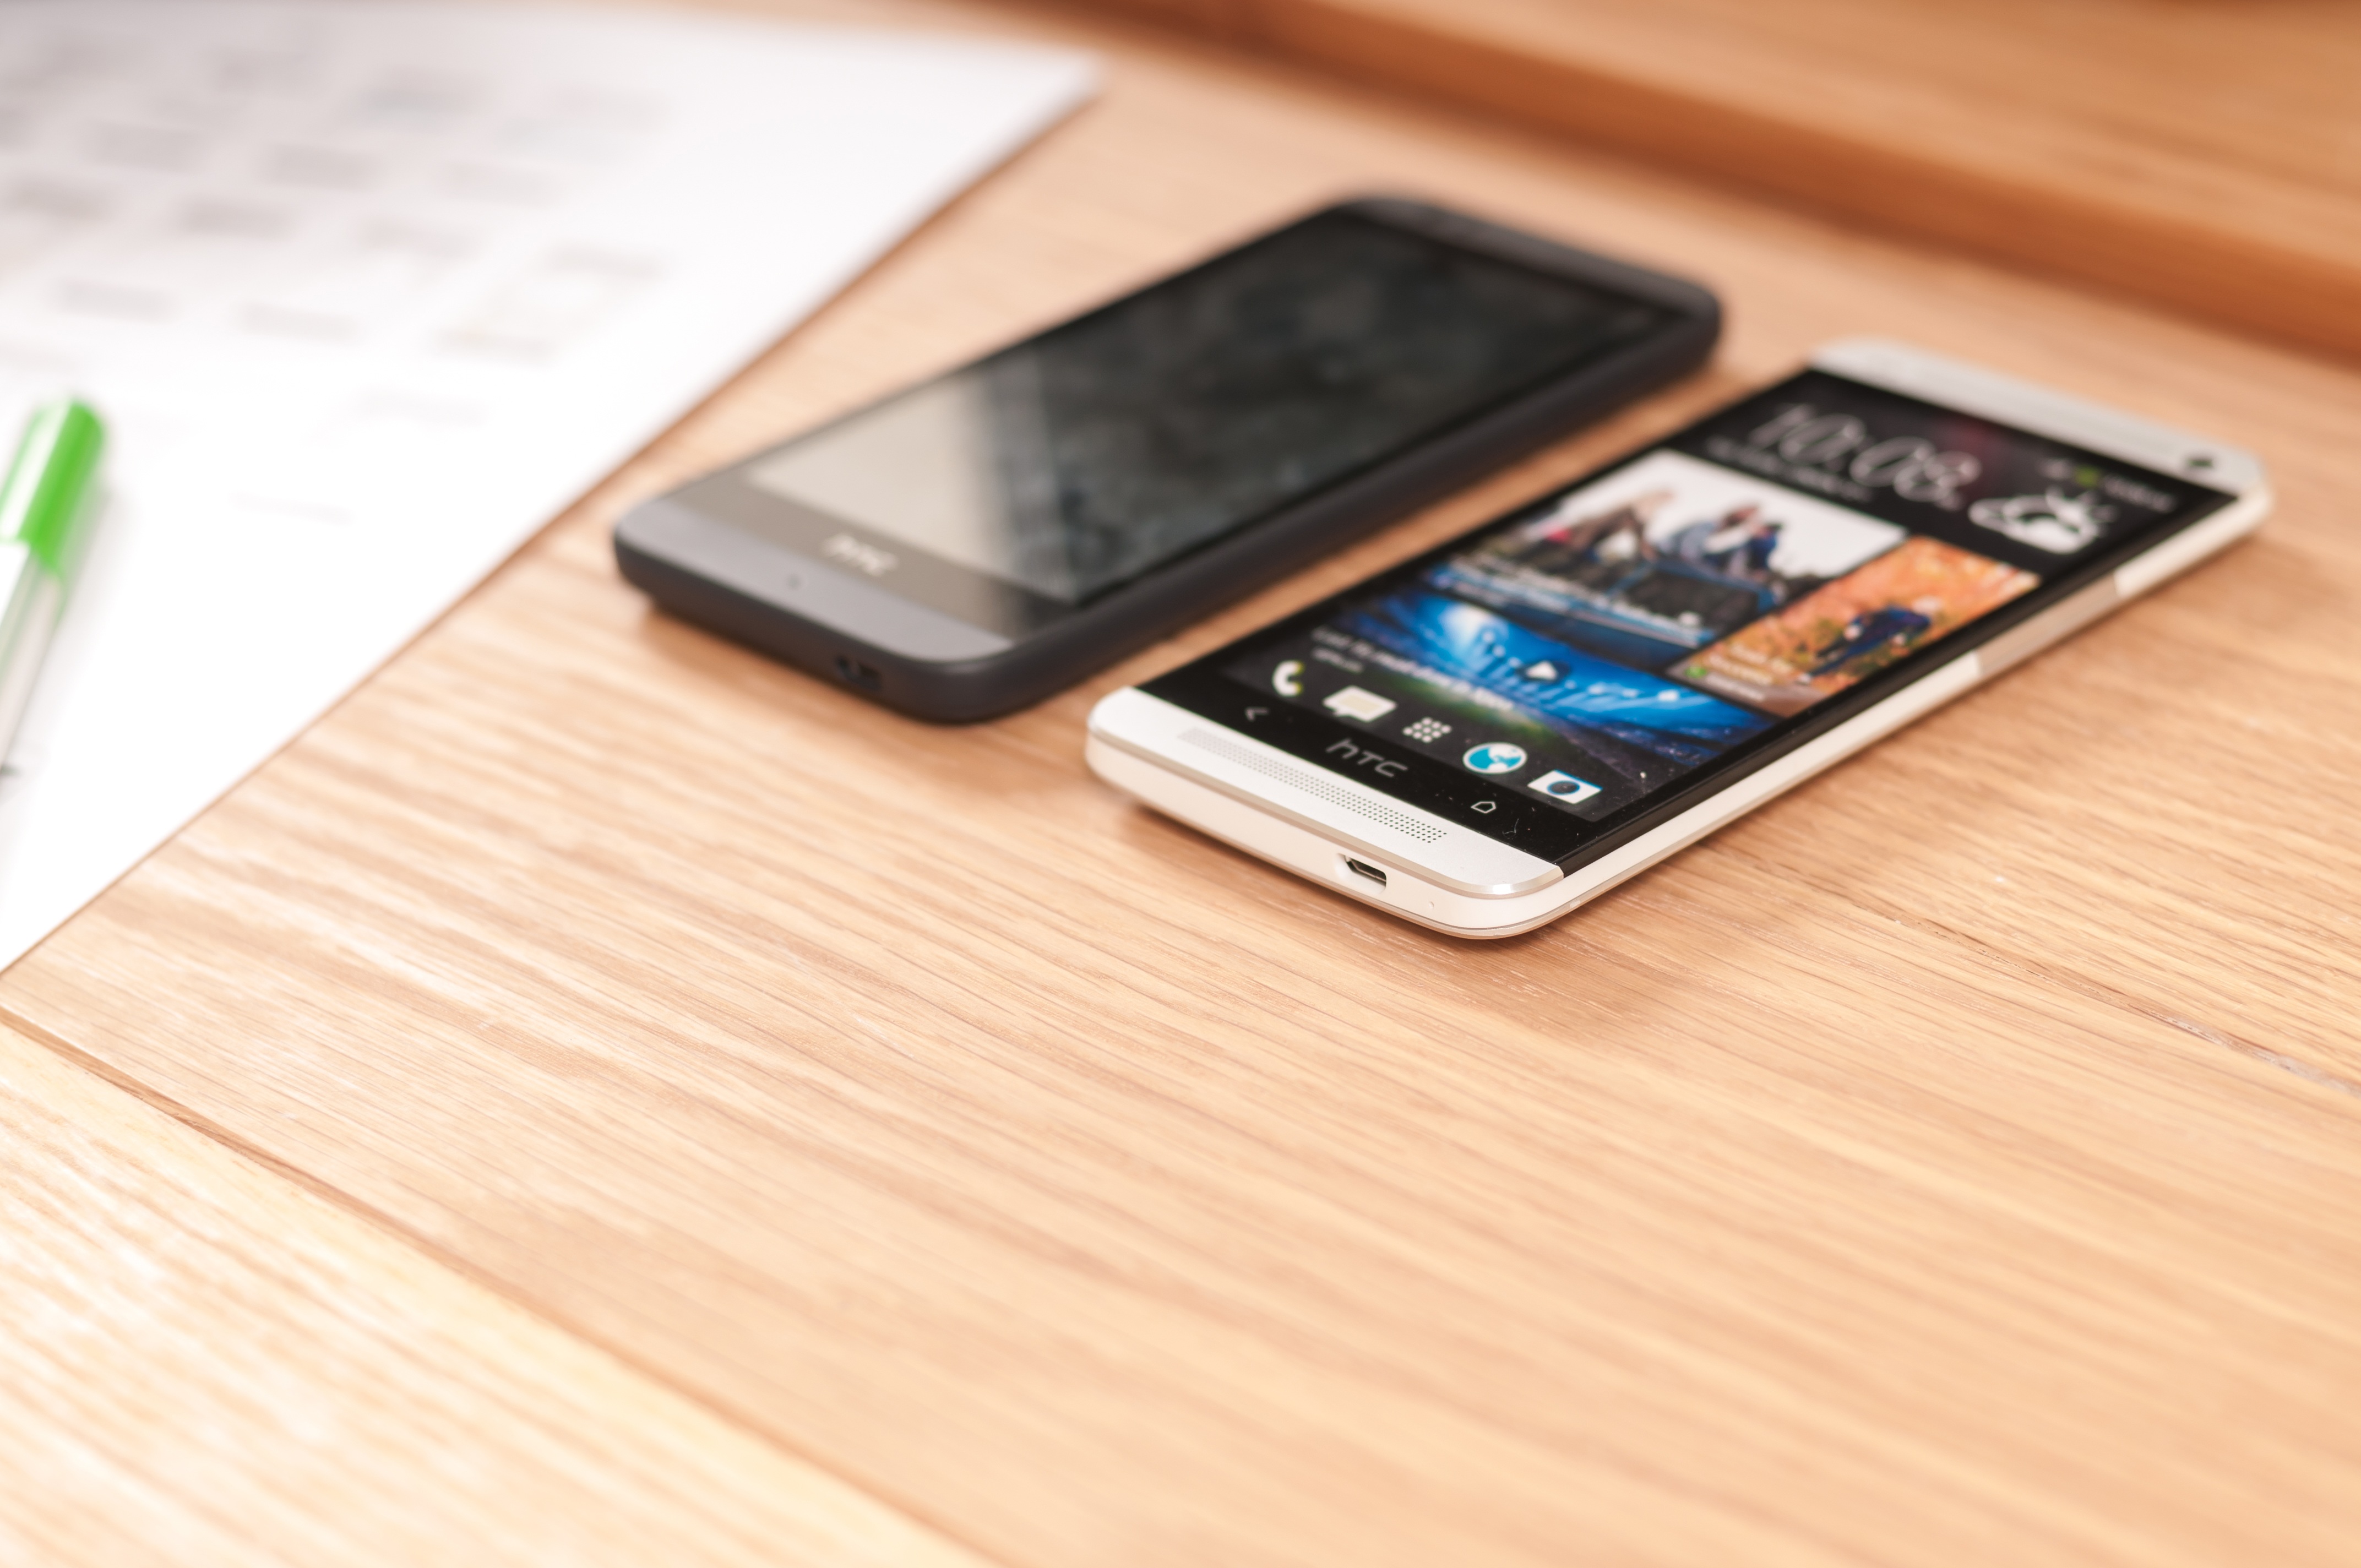
desk, smartphone, mobile, hand, wood, technology, pen, office, telephone, gadget, business, paper, mobile phone, brand, electronics, devices, electronic device, portable communications device, communication device, htc